Berlin Ekiden

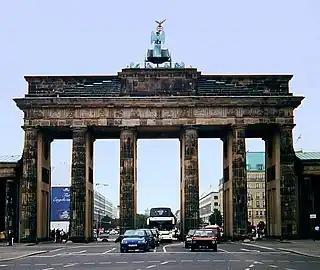
The Brandenburg Gate in the 1990s, where the race finished

The Berlin Ekiden, also known as the Potsdam-Berlin Memorial Ekiden, was an international men's ekiden (marathon relay race) held in Berlin on November 1990, 1991, and 1992.